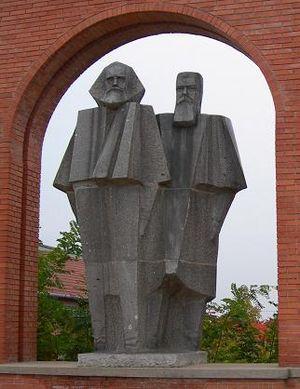
Cet article recense les parcs de sculptures.